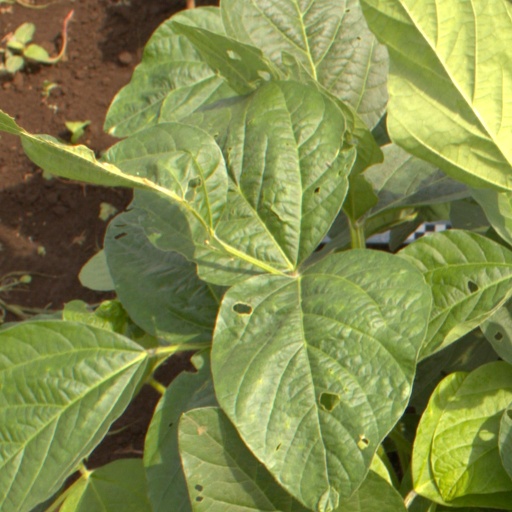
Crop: soybean